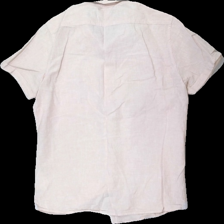
View: back
Type: Shirt
Category: Men
Brand: Indigo
Colors: Pink
Material: 100% cotton
Cut: Regular
Size: L
Season: Summer
Damage location: middle center
Price range: 50-100
Recommended usage: Reuse
Description: rosa kortärmad skjorta